ZiU-5

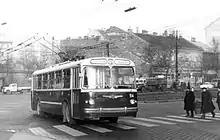
Budapest ZiU-5 (1966)

Budapest transport operator FVV (roughly: Electric Tramways Company of the Capital), later BKV (Budapest Transport Company) ordered altogether 100 ZiU-5 vehicles between 1966 and 1969. These cars, equipped with power steering and automatic controllers, were relatively modern compared to the trolleybuses running on the streets of Budapest that time. On the other hand, in some ways they proved seriously impractical.